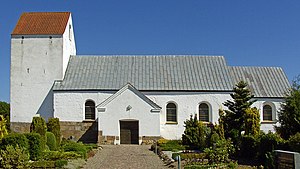
Kollemorten
fra syd
Kollemorten er en by i Sydjylland med 363 indbyggere, beliggende 4 km vest for Vonge, 9 km øst for Give og 27 km nordvest for Vejle. Byen hører til Vejle Kommune og ligger i Region Syddanmark. På ældre kort kaldes byen også Nørre Kollemorten til forskel fra landsbyen Sønder Kollemorten 1 km mod syd.